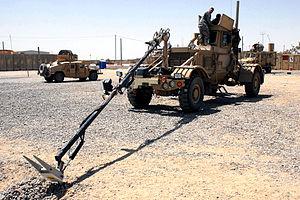
Husky VMMD précédemment nommé Chubby est un véhicule de déminage utilisé par le génie militaire et fabriqué par l'entreprise DCD-Dorbyl Rolling Stock Division basée à East Rand, en Afrique du Sud.